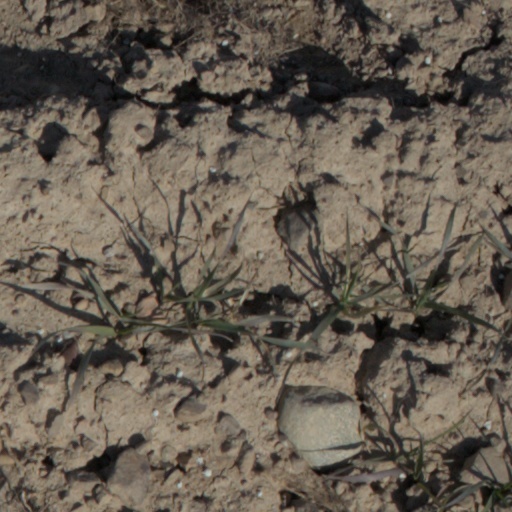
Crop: wheat